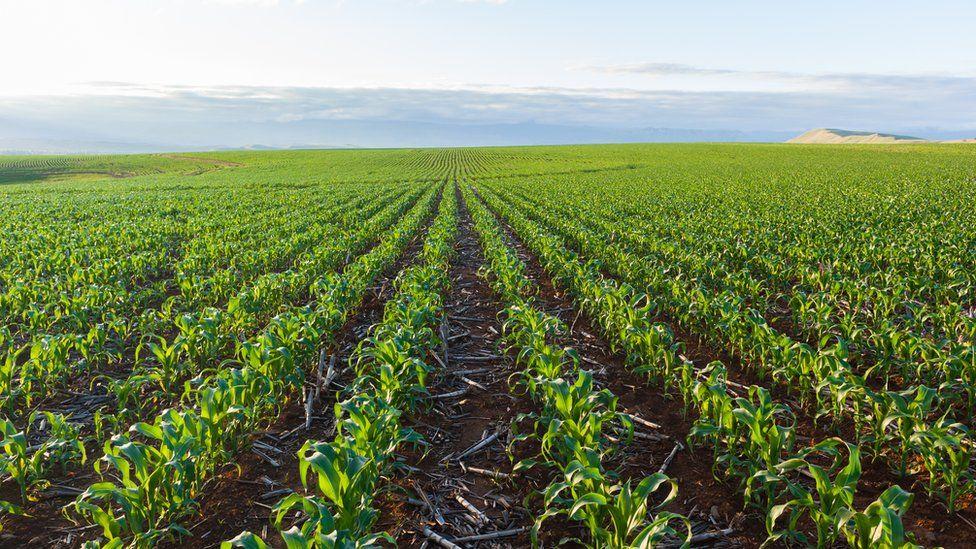
Shamba kubwa la mahindi lenye mimea midogo ya mahindi yenye afya na rangi ya kijani kibichi. Mimea ya mahindi imepandwa kwa safu ndefu na zilizonyooka zikinyooka kuelekea upande wa macho ya kujenga hisia ya kina na upana wa shamba. Udongo unaonekana kuwa na unyevunyevu na umelimwa vizuri.